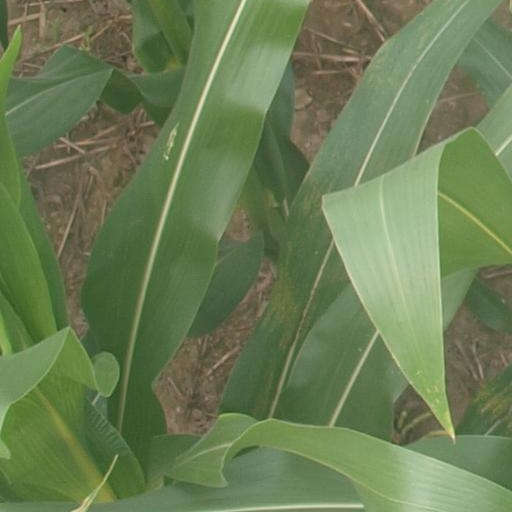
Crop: maize; corn